Aakhri Sanghursh

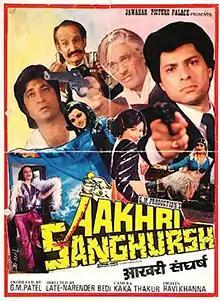
Poster

Aakhri Sanghursh is a Hindi action film of Bollywood directed by Narendra Bedi and produced by G. M. Patel. The film stars Vijayendra Ghatge, Kajal Kiran, Mukesh Khanna in the key roles. This film was made in 1982 and was ready to be released in 1986, but due to some unknown reasons, the film was finally released in 1997 under the banner of G. M. Productions and Jawahar Picture Palace.